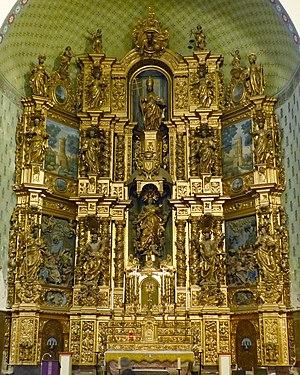
Collioure (Pyrénées-Orientales, France), intérieur de l'église Notre-Dame-des-Anges
L'église Notre-Dame-des-Anges de Collioure, se situe dans le port de Collioure, dans le département des Pyrénées Orientales.